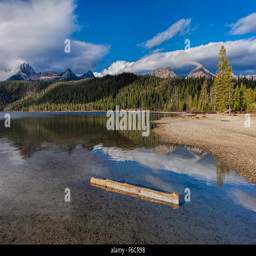
glacial lake and the sawtooth mountains on a sunny day